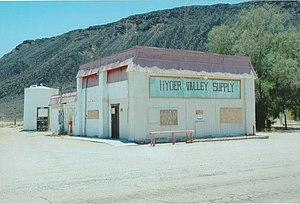
Hyder est une ville fantôme dans le comté de Yuma, dans l'Arizona aux États-Unis. Durant la Seconde Guerre mondiale, elle fut un camp d'entrainement des troupes terrestres du général Patton.